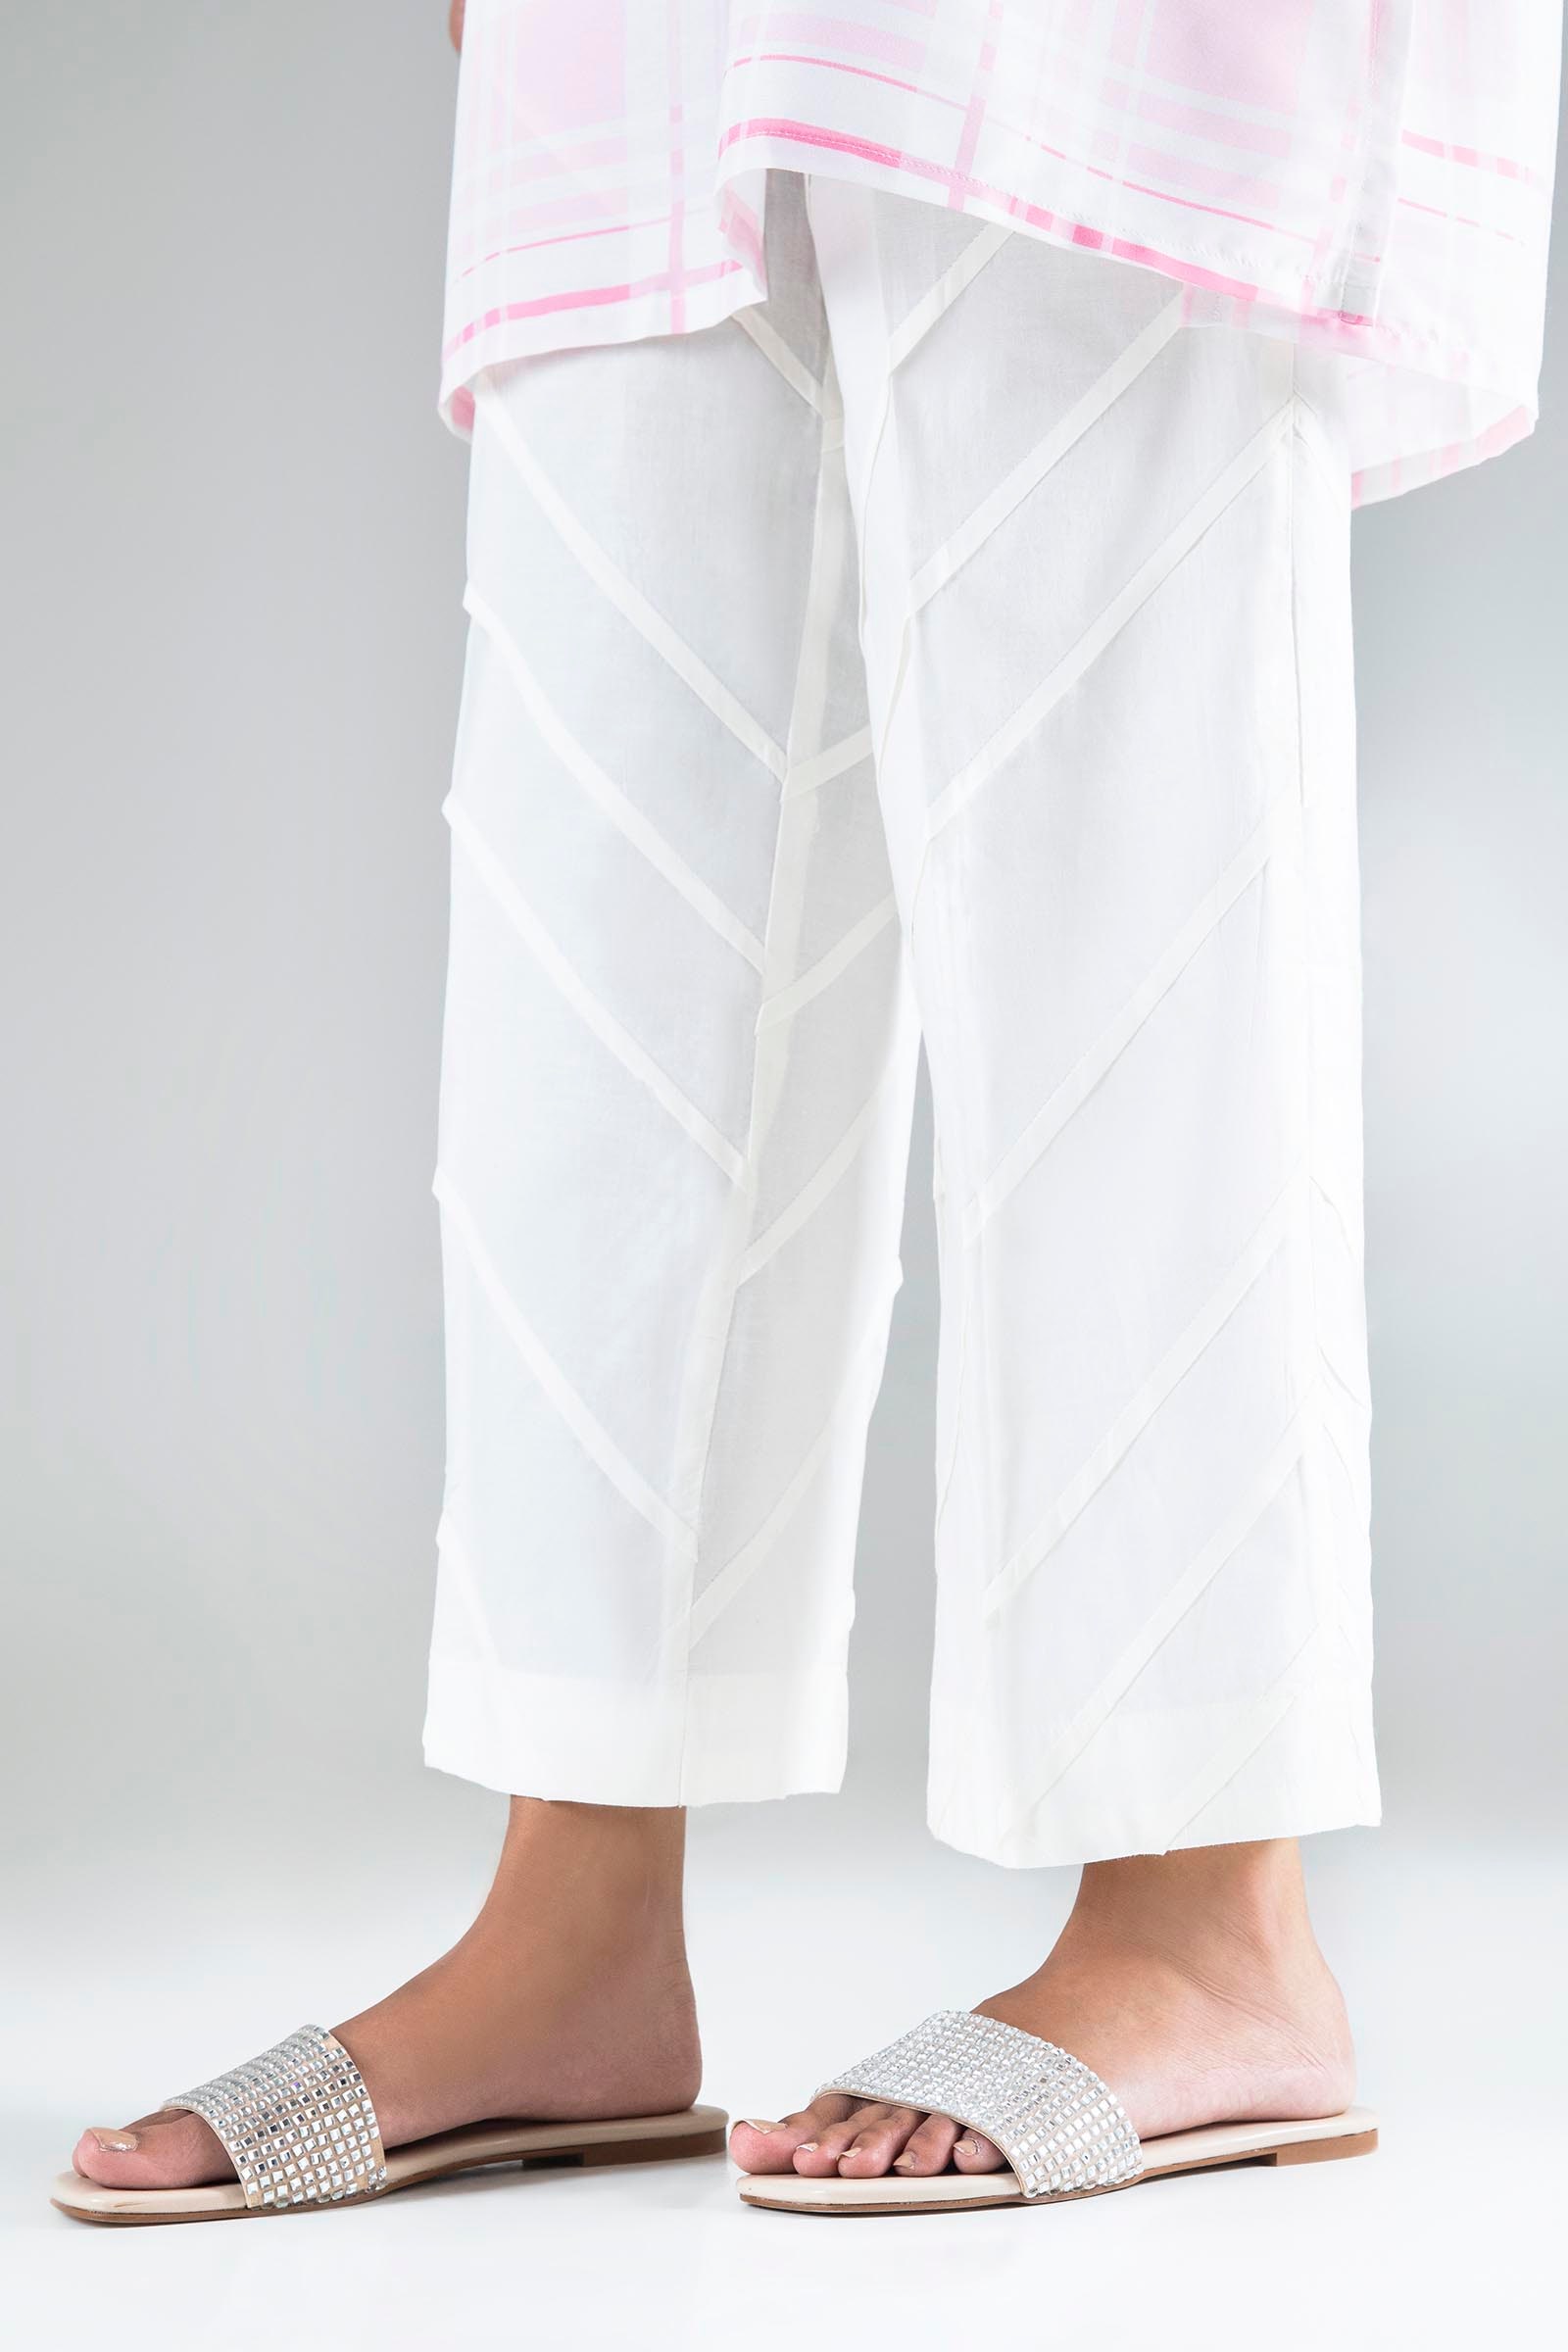
white kamla pants